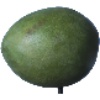
Label: Mango 1